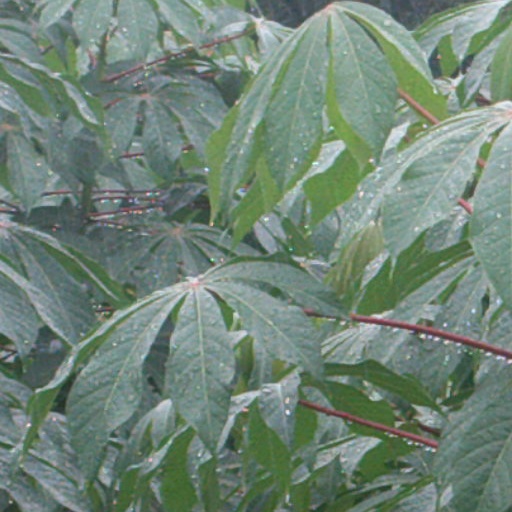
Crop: cassava